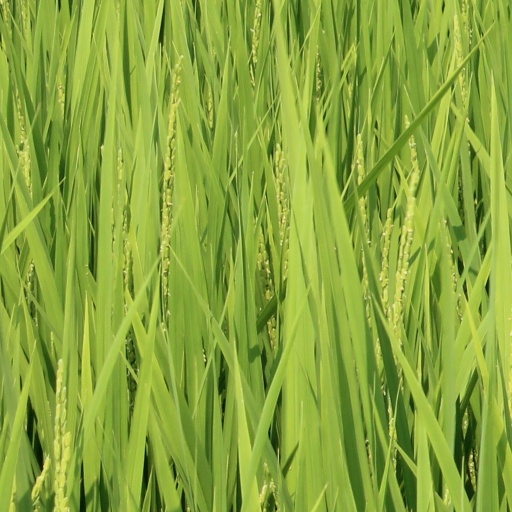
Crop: rice